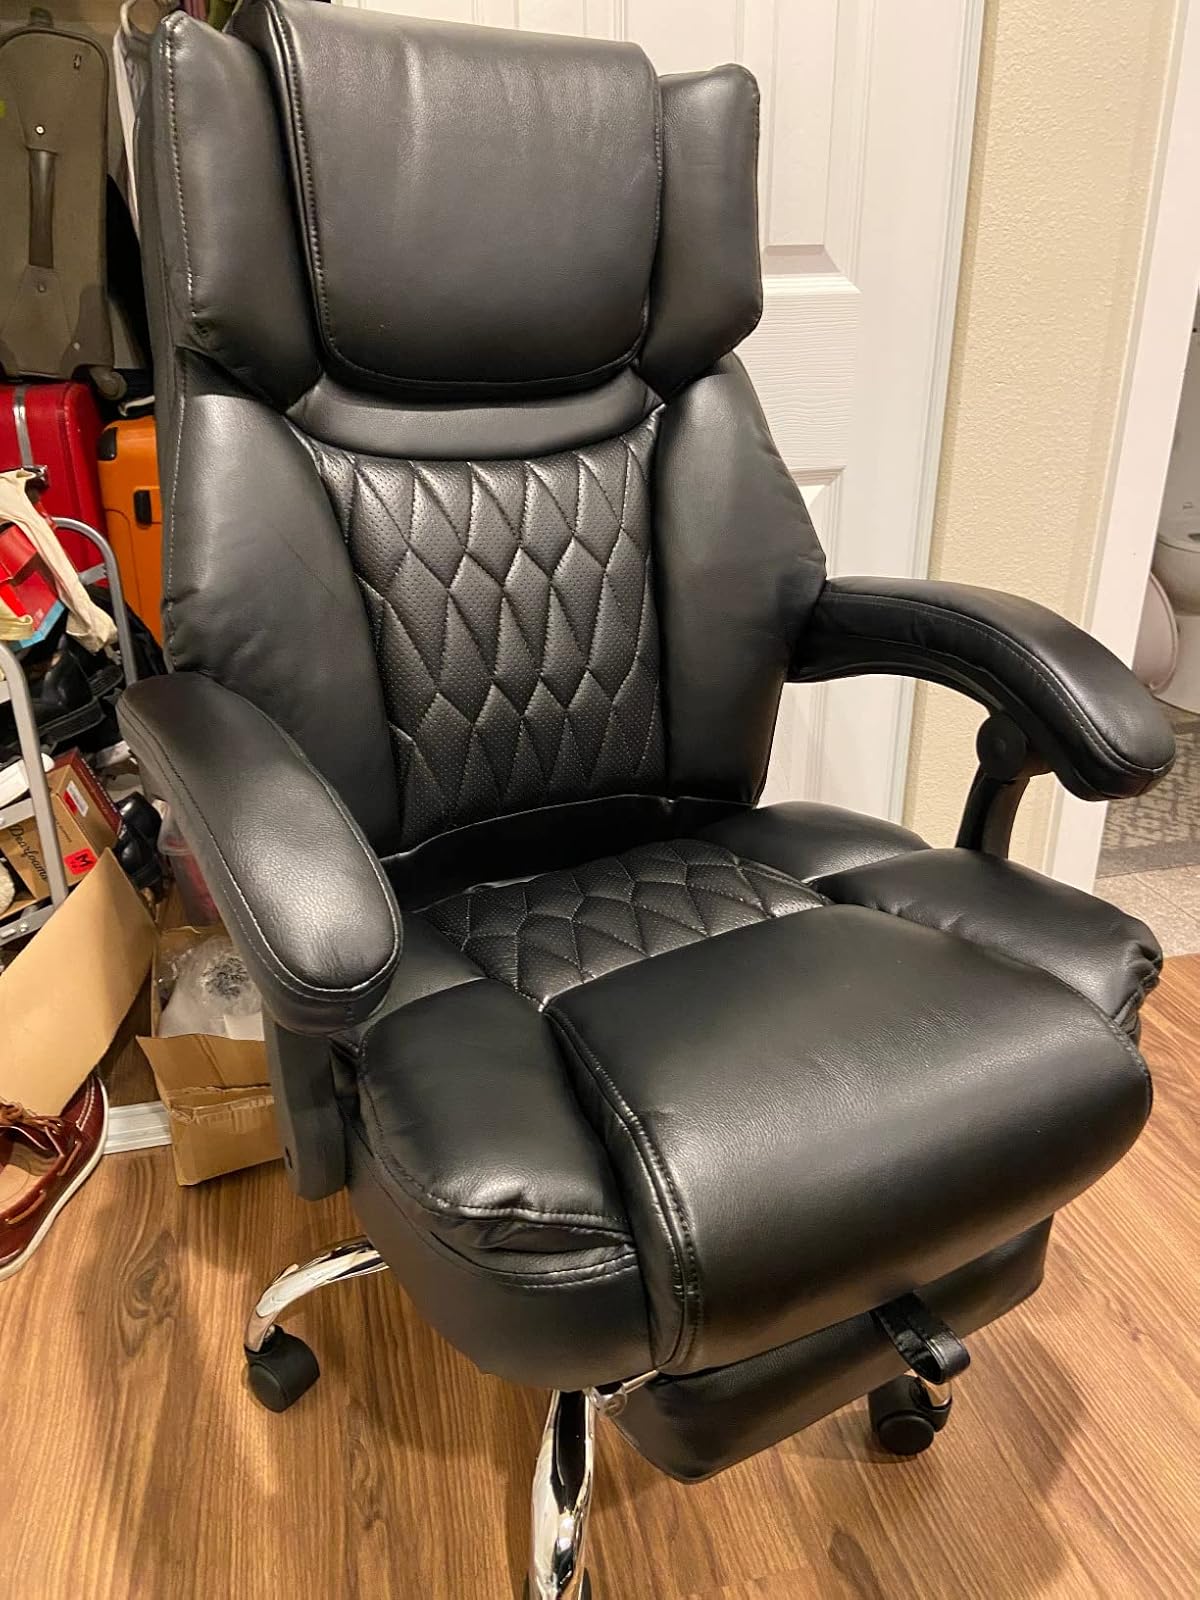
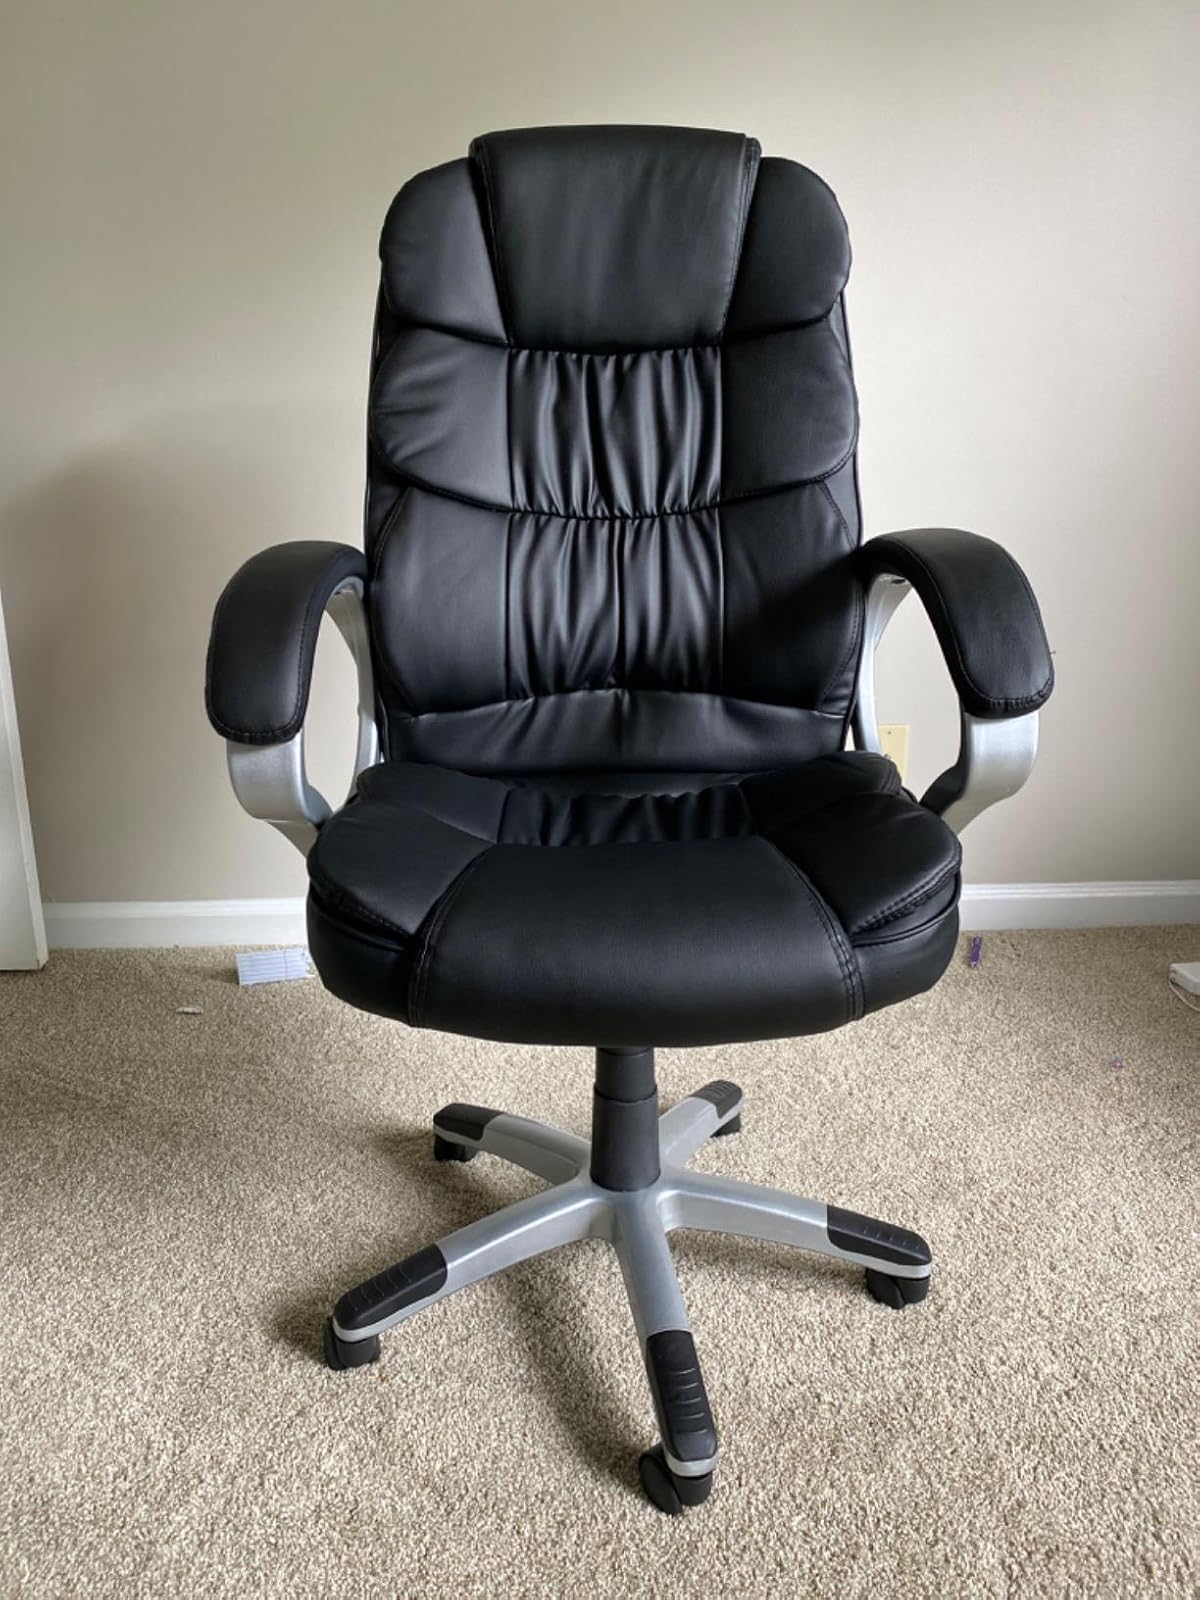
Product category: items_chair
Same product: no